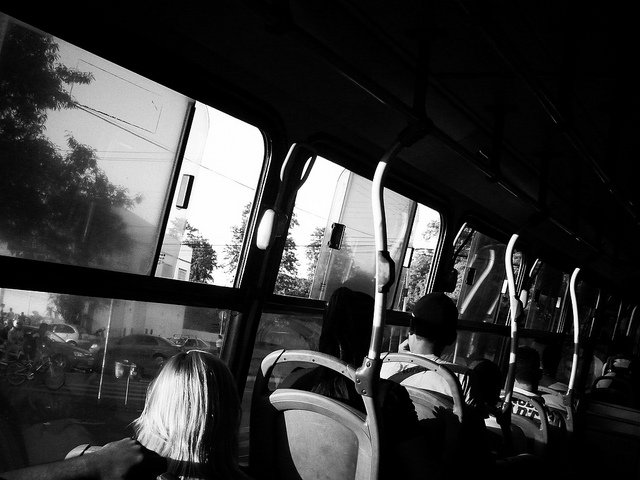
a vintage photo of some people sitting on a bus

People sitting on a bus looking out the windows.

A group of people riding a bus down a street.

Passengers gaze out of a window on a train.

Passengers look out the window on a city bus.